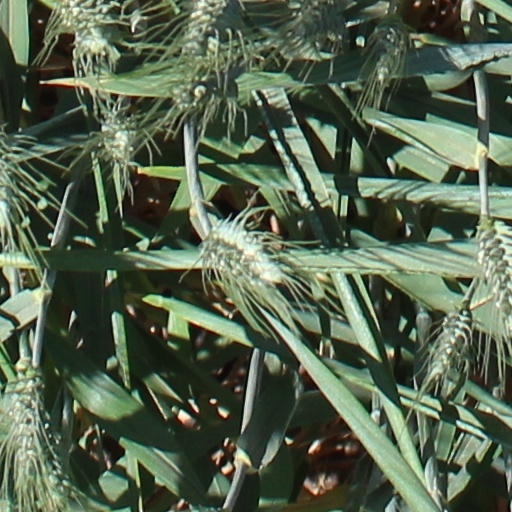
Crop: wheat